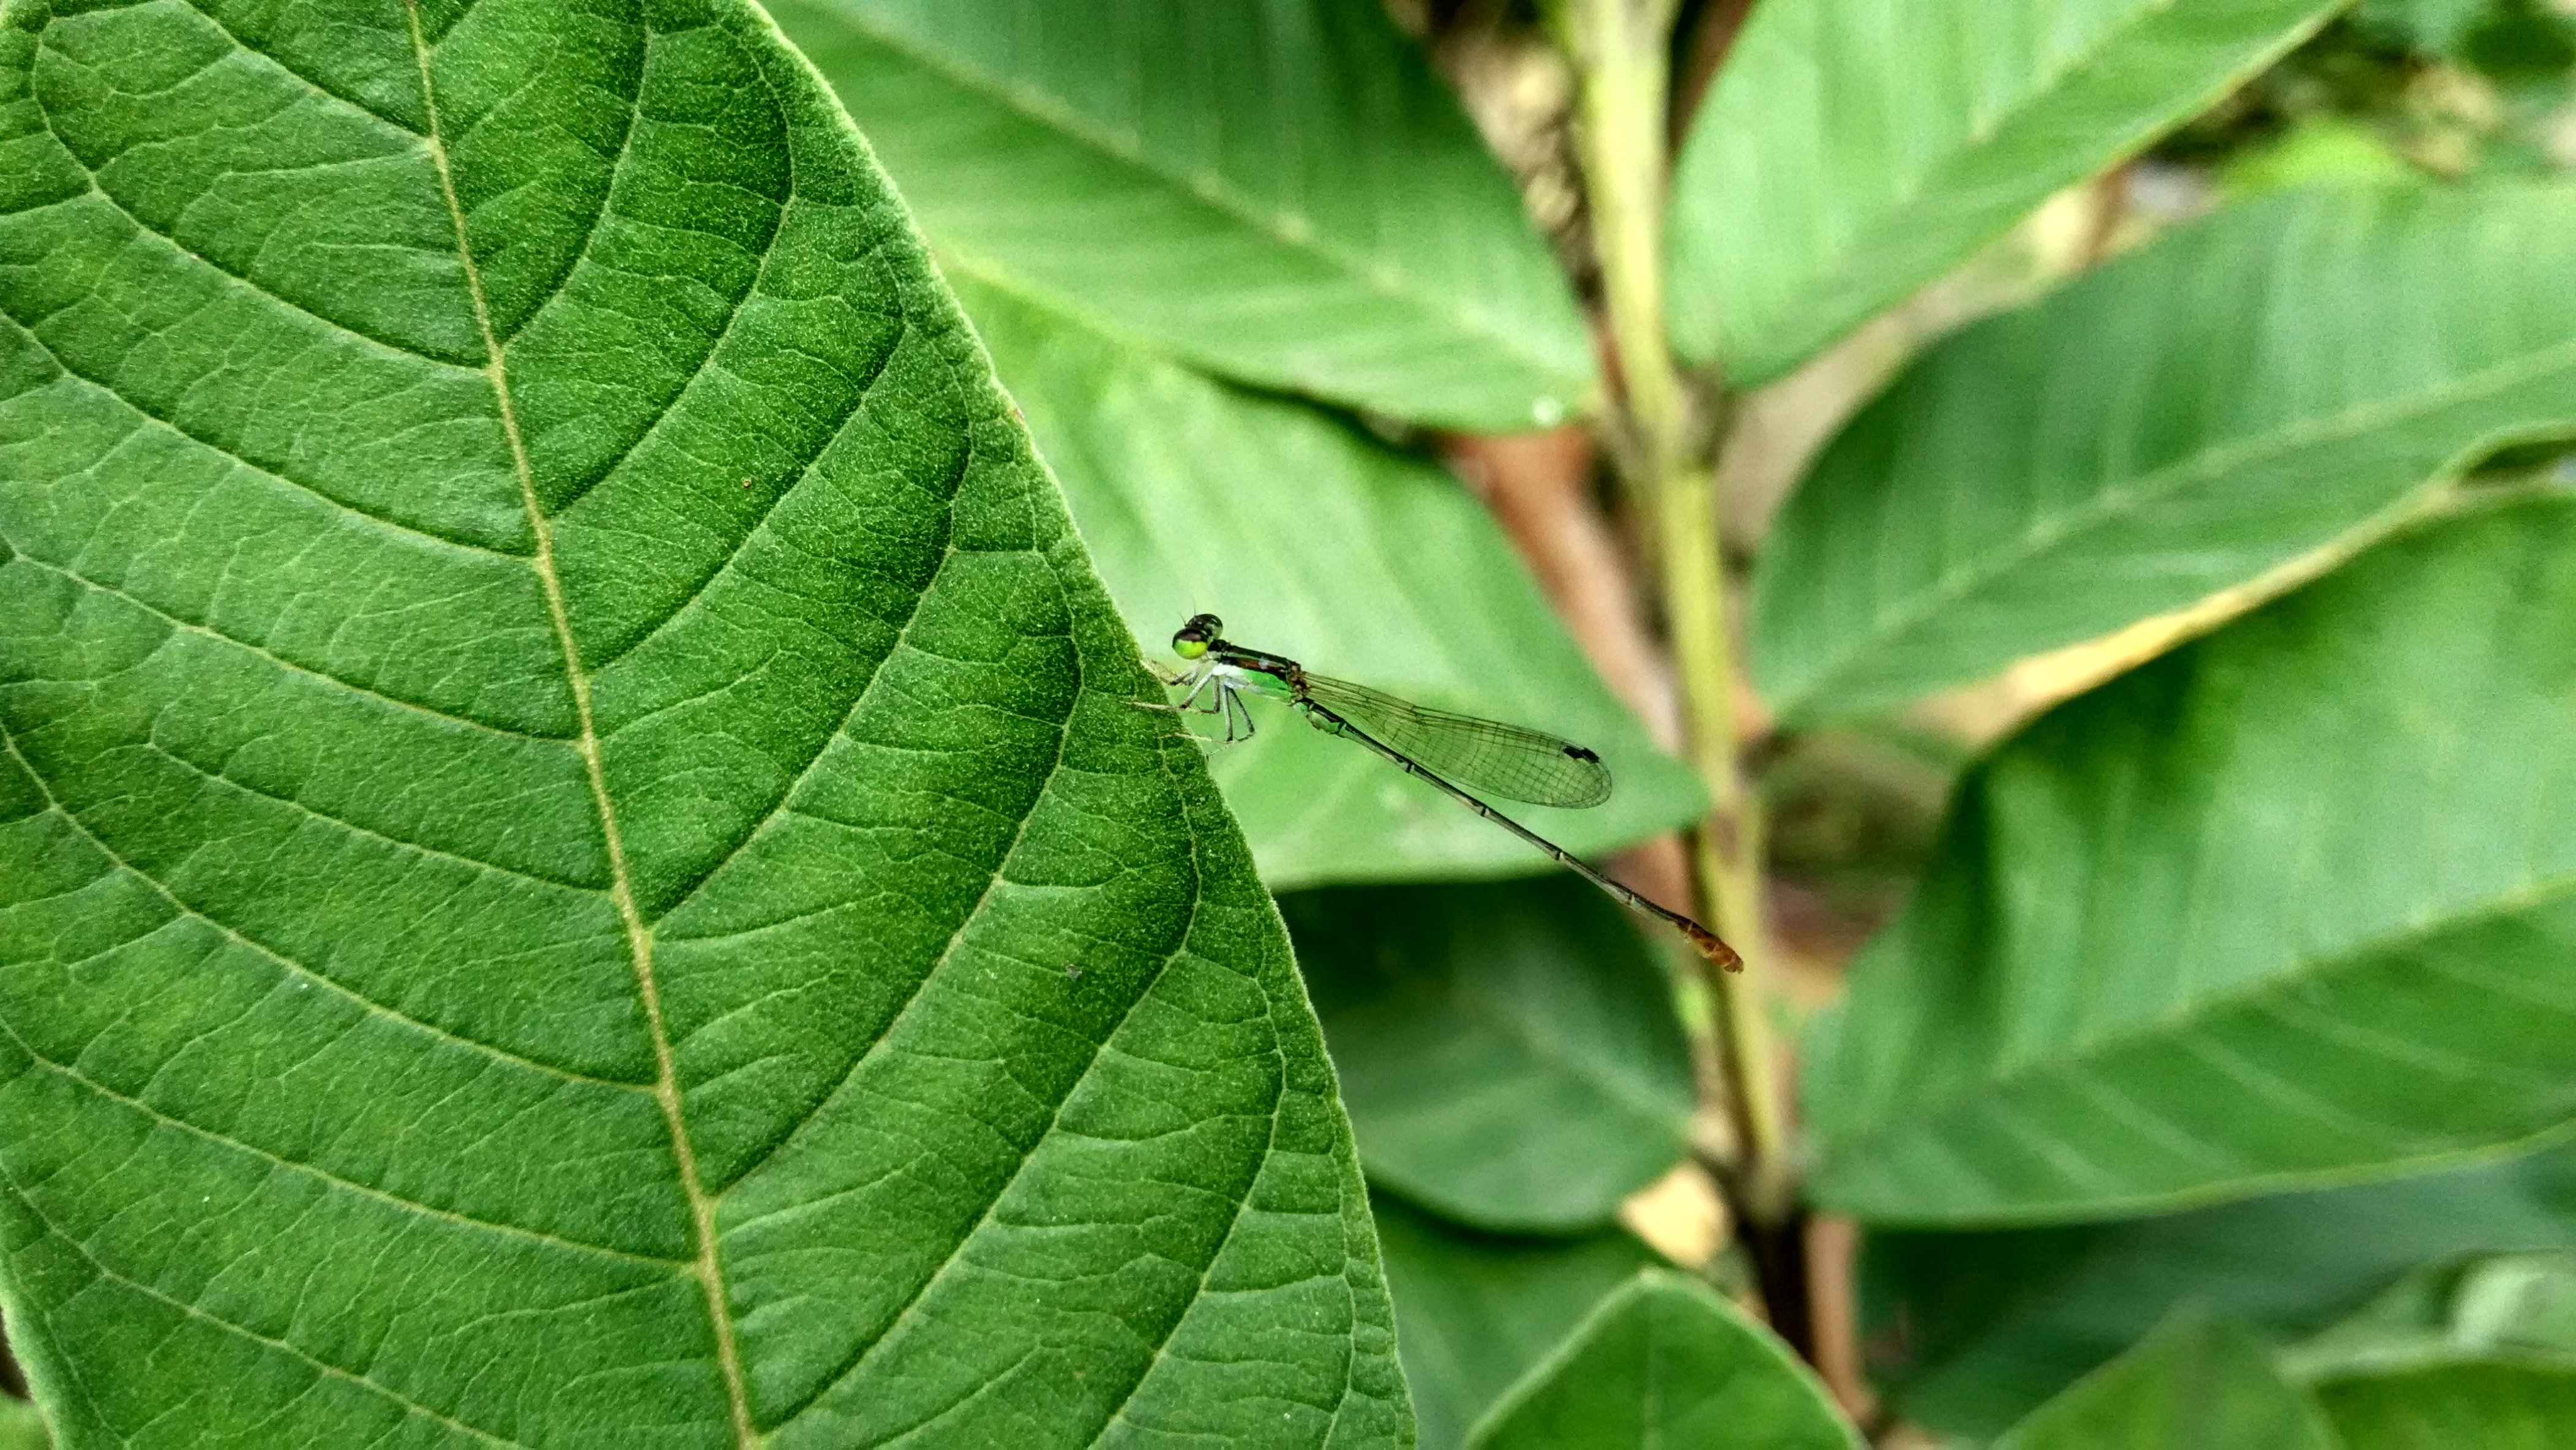
tree, nature, branch, wing, plant, leaf, flower, green, produce, insect, botany, garden, flora, shrub, dragonfly, deciduous, flowering plant, rajat malakar, woody plant, land plant